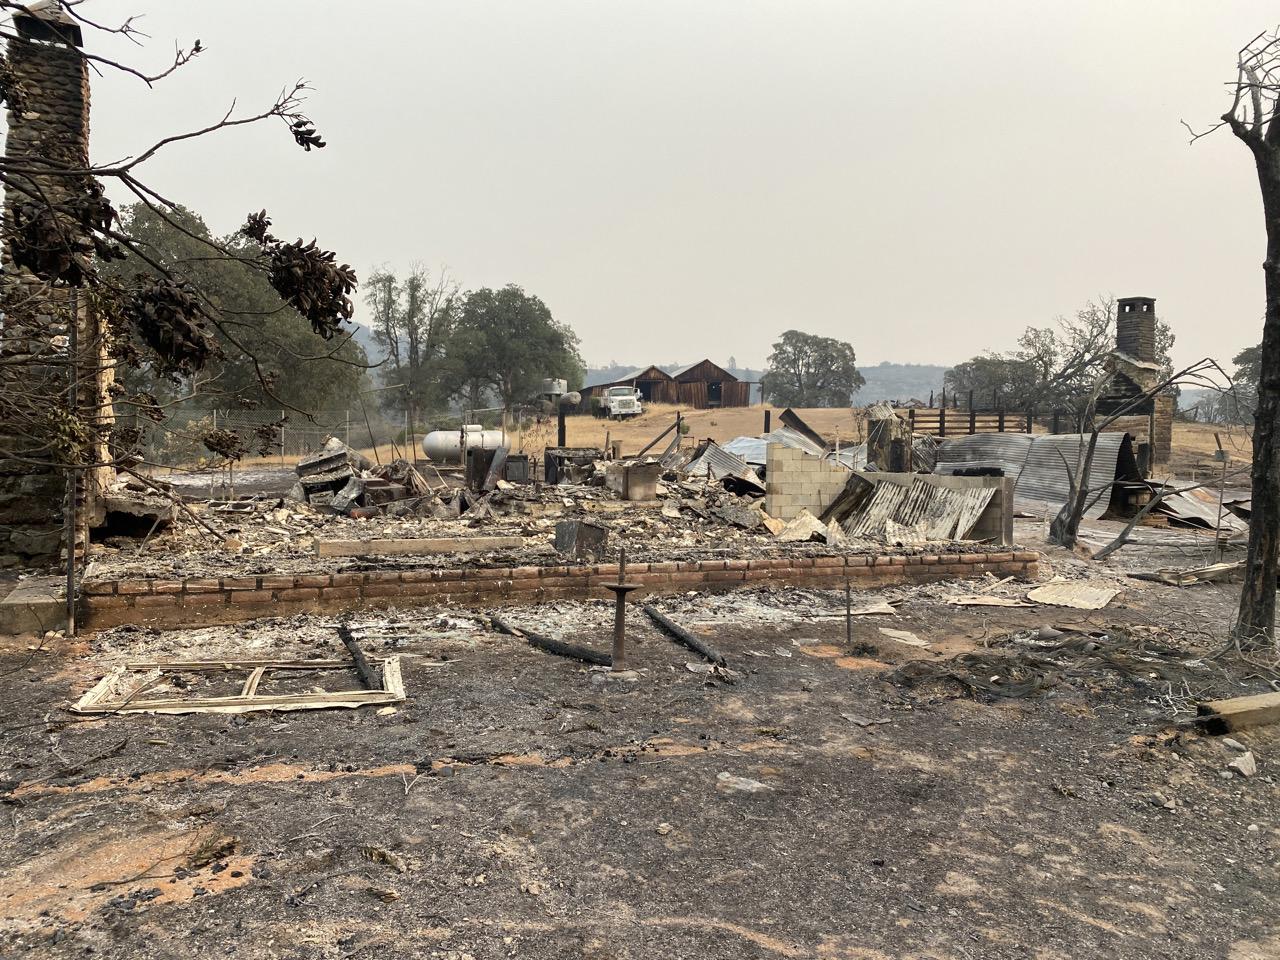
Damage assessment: destroyed